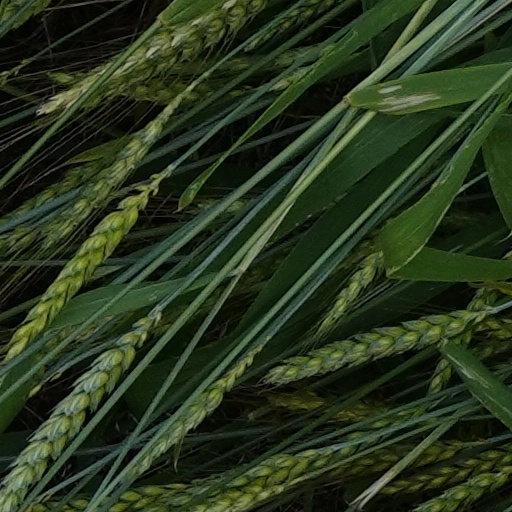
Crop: wheat